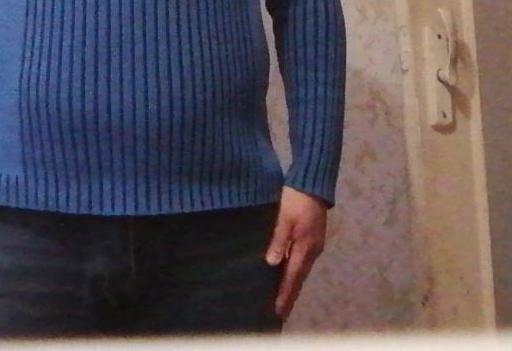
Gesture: no_gesture